Atlas-Centaur

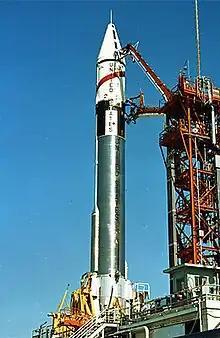
Atlas-LV3C Centaur-B (AC-2)

The vehicle was launched at 2:49 PM EST (18:49 GMT) on 8 May 1962, with the intention of performing a single burn with a partially fueled Centaur. Slightly under a minute into the launch, the Centaur stage ruptured and disintegrated, taking the Atlas with it in a matter of seconds. It was unclear what had caused the failure at first as tracking camera footage merely showed a large white cloud enveloping the booster followed by the explosion of the entire launch vehicle. Initial assumptions were that Atlas had suffered a LOX tank failure, either from a pressurization problem, rupture of the tank from flying debris, or structural bending/aerodynamic issues caused by the unproven Atlas-Centaur combination, and indeed there had been several previous occurrences of these failure modes on Atlas launches. Scott Carpenter's Mercury flight was only days away, and if the failure were caused by the Atlas, it could mean significant delays for that mission, which used a similar Atlas D derived Atlas LV-3B booster. However, analysis of telemetry data and closer examination of the launch films quickly confirmed the Centaur as the source of trouble.